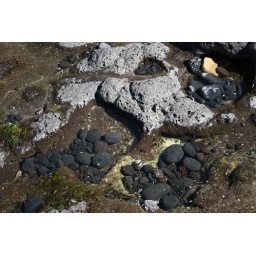
but the dark rocks are in water